Ethinylestradiol

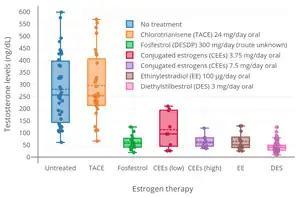
Testosterone levels with no treatment and with various estrogens in men with prostate cancer. Determinations were made with an early radioimmunoassay (RIA). Source was Shearer et al. (1973).

Ethinylestradiol is a potent functional antiandrogen in both women and men. It mediates its antiandrogenic effects by 1) stimulating the production of sex hormone-binding globulin (SHBG) in the liver, which decreases free and thus bioactive concentrations of testosterone in the blood; and by 2) suppressing luteinizing hormone (LH) secretion from the pituitary gland, which decreases production of testosterone by the gonads. Birth control pills that contain ethinylestradiol are useful in the treatment of androgen-dependent conditions like acne and hirsutism by virtue of their antiandrogenic effects.